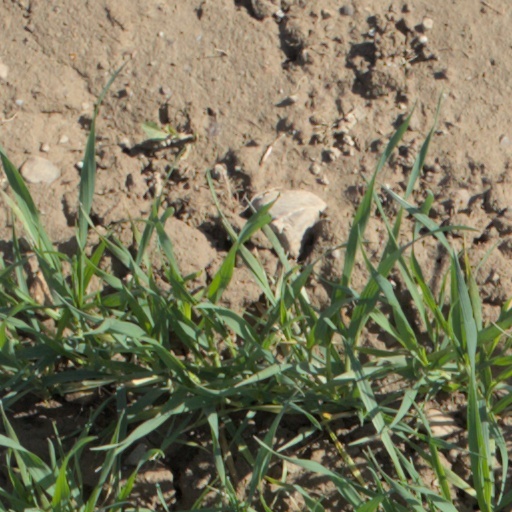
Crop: wheat